Sousveillance

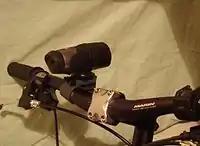
Cameras can easily be mounted on bicycles, to record sports activities—or record acts of road rage.

Alibi sousveillance is a form of sousveillance activity aimed at generating an alibi as evidence to defend against allegations of wrongdoing.